Viola tricolor

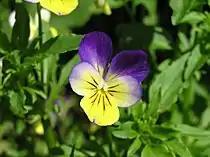
Flower

The plant, especially the flowers, contains antioxidants, has low toxicity, and is edible.